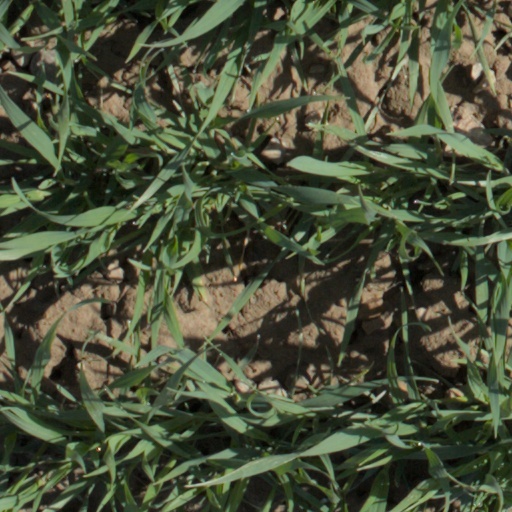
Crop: wheat